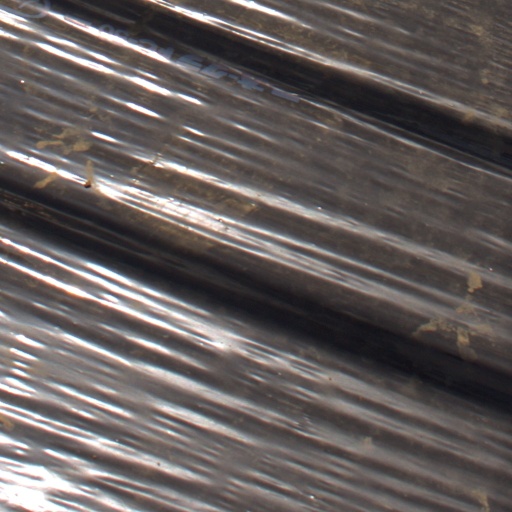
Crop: Jerusalem artichoke